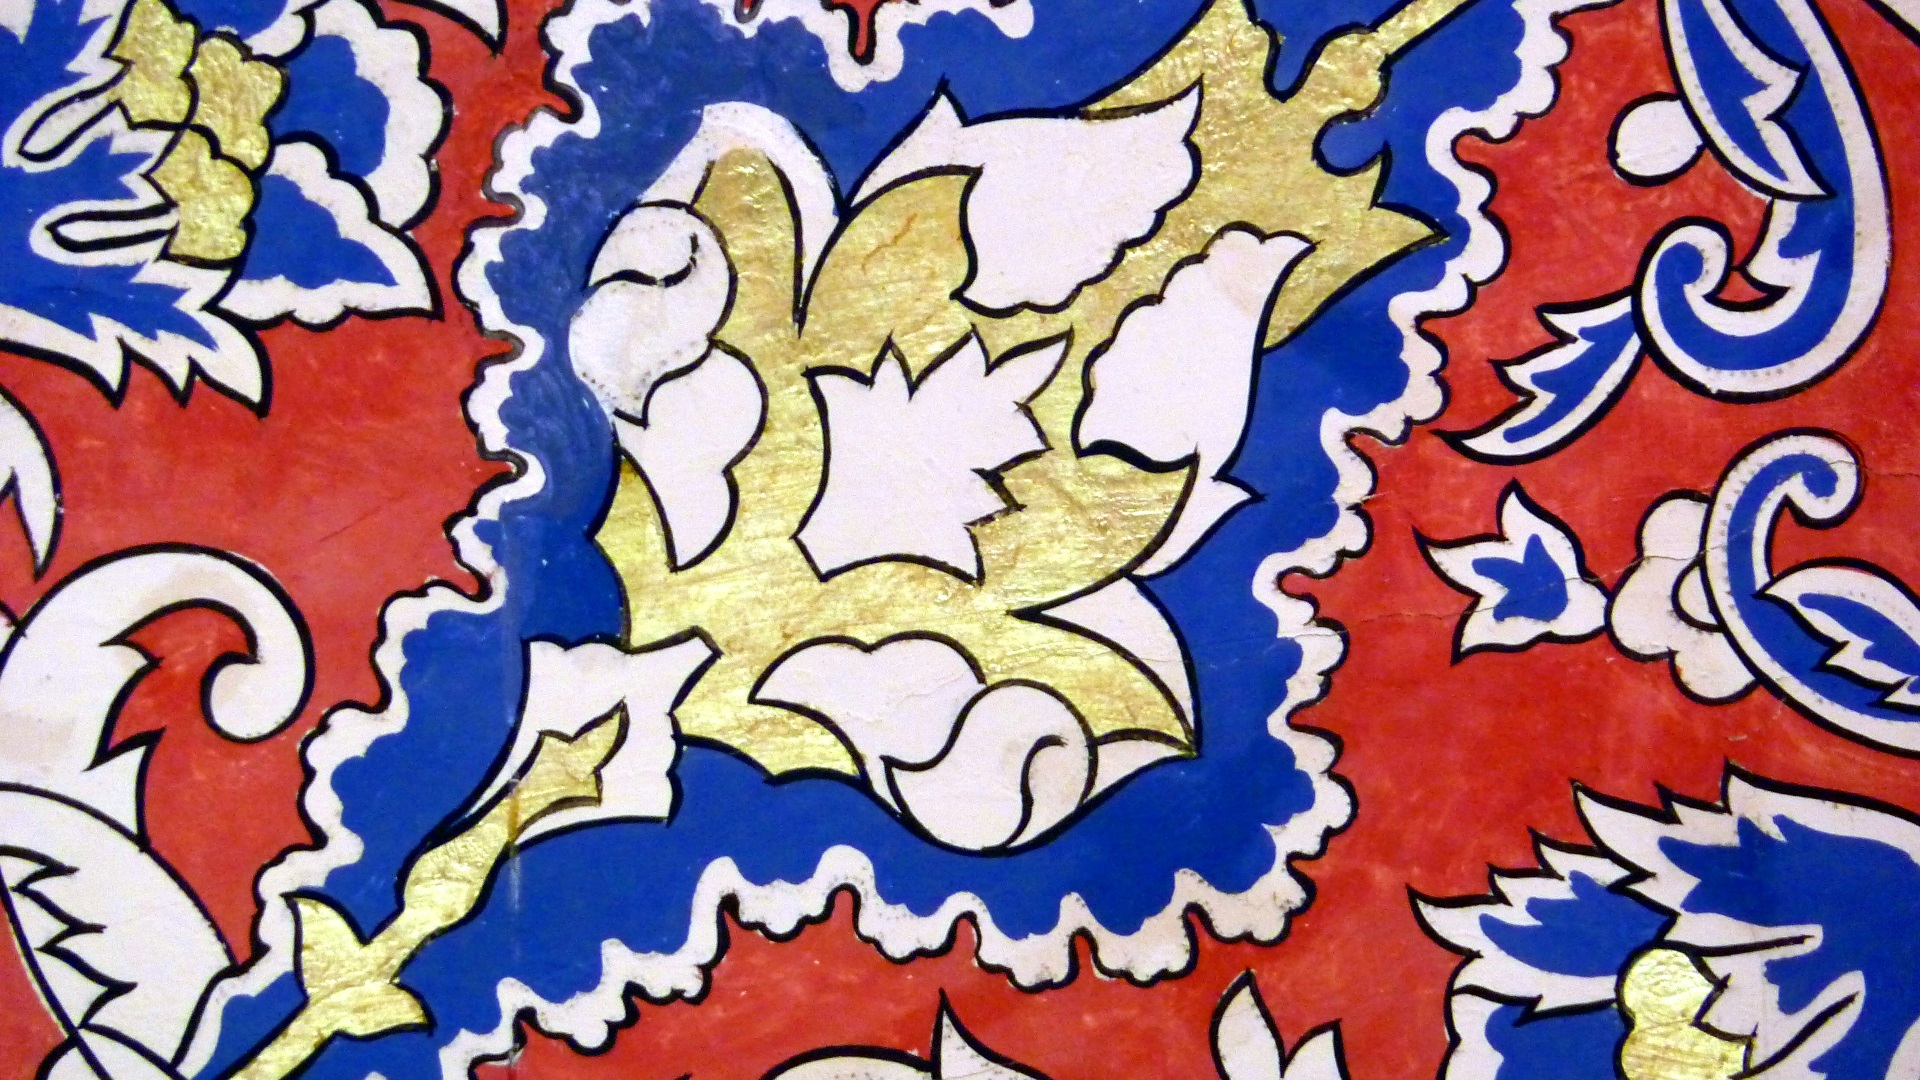
wall, ornament, art, mural, fresco, house painted